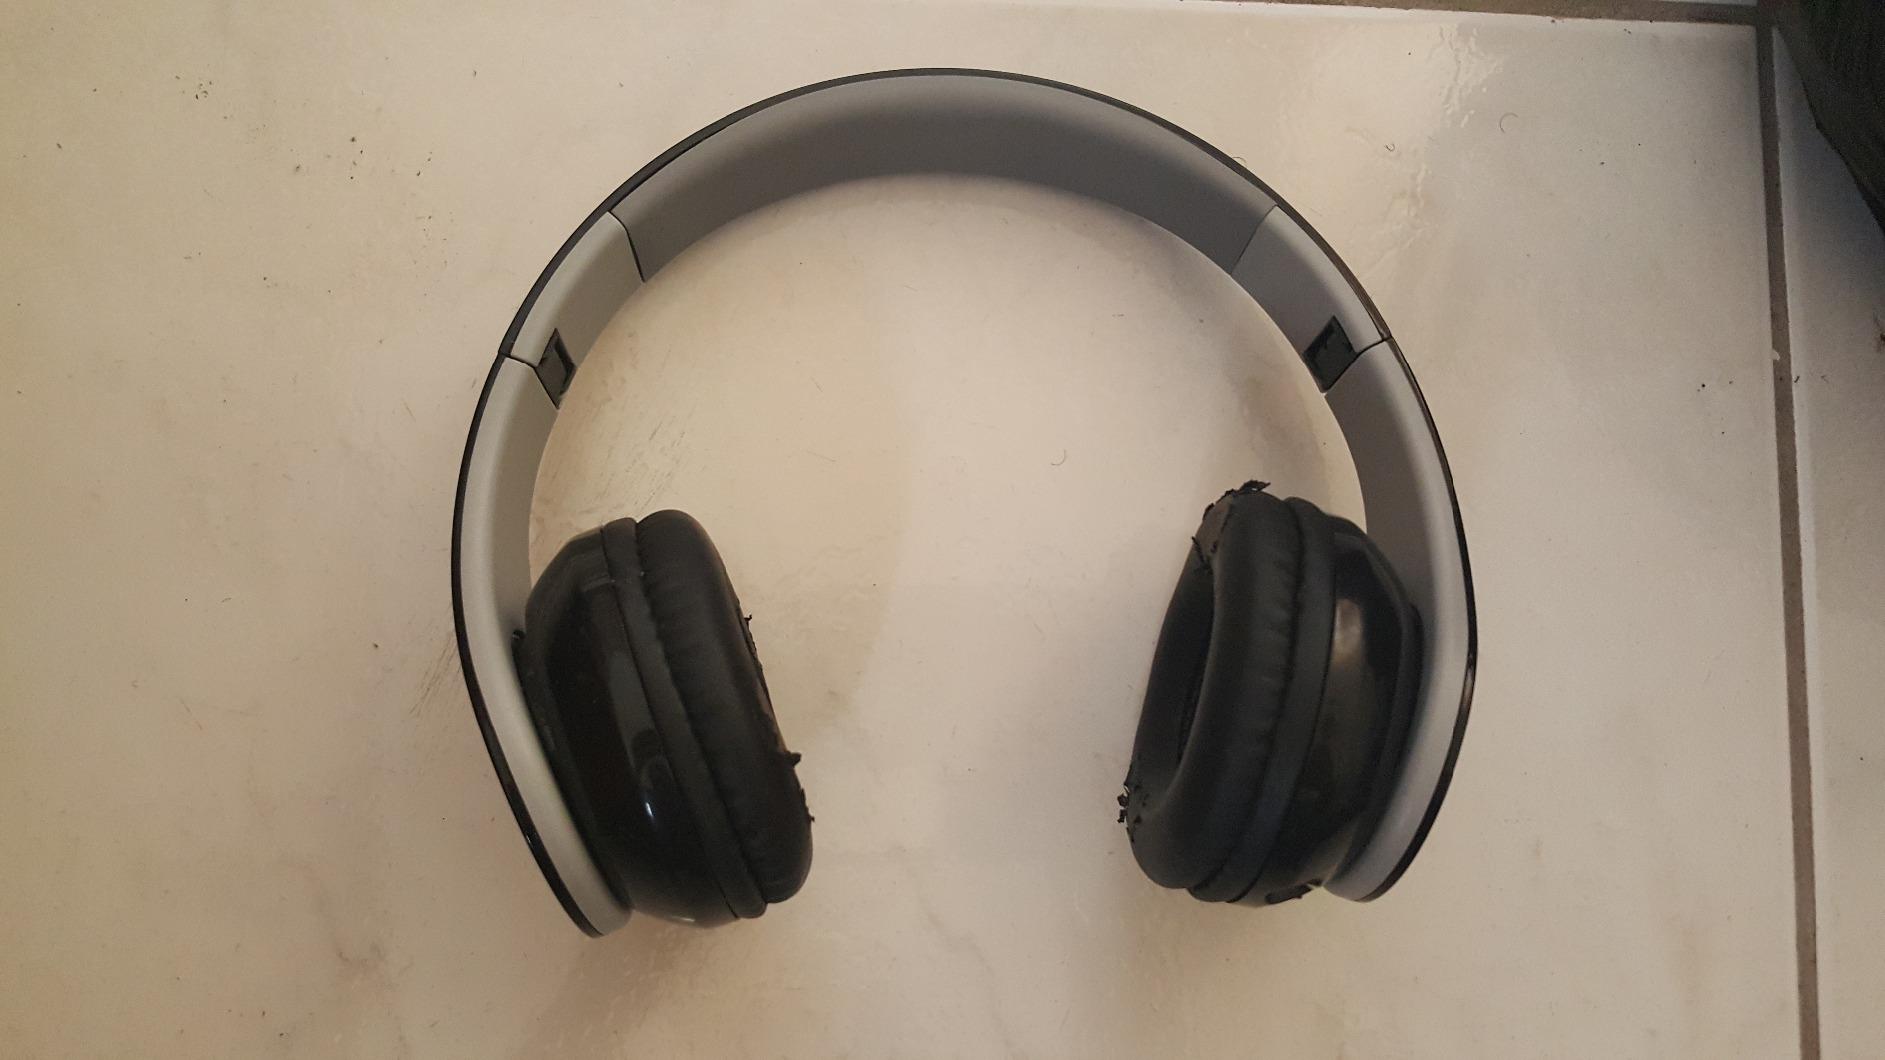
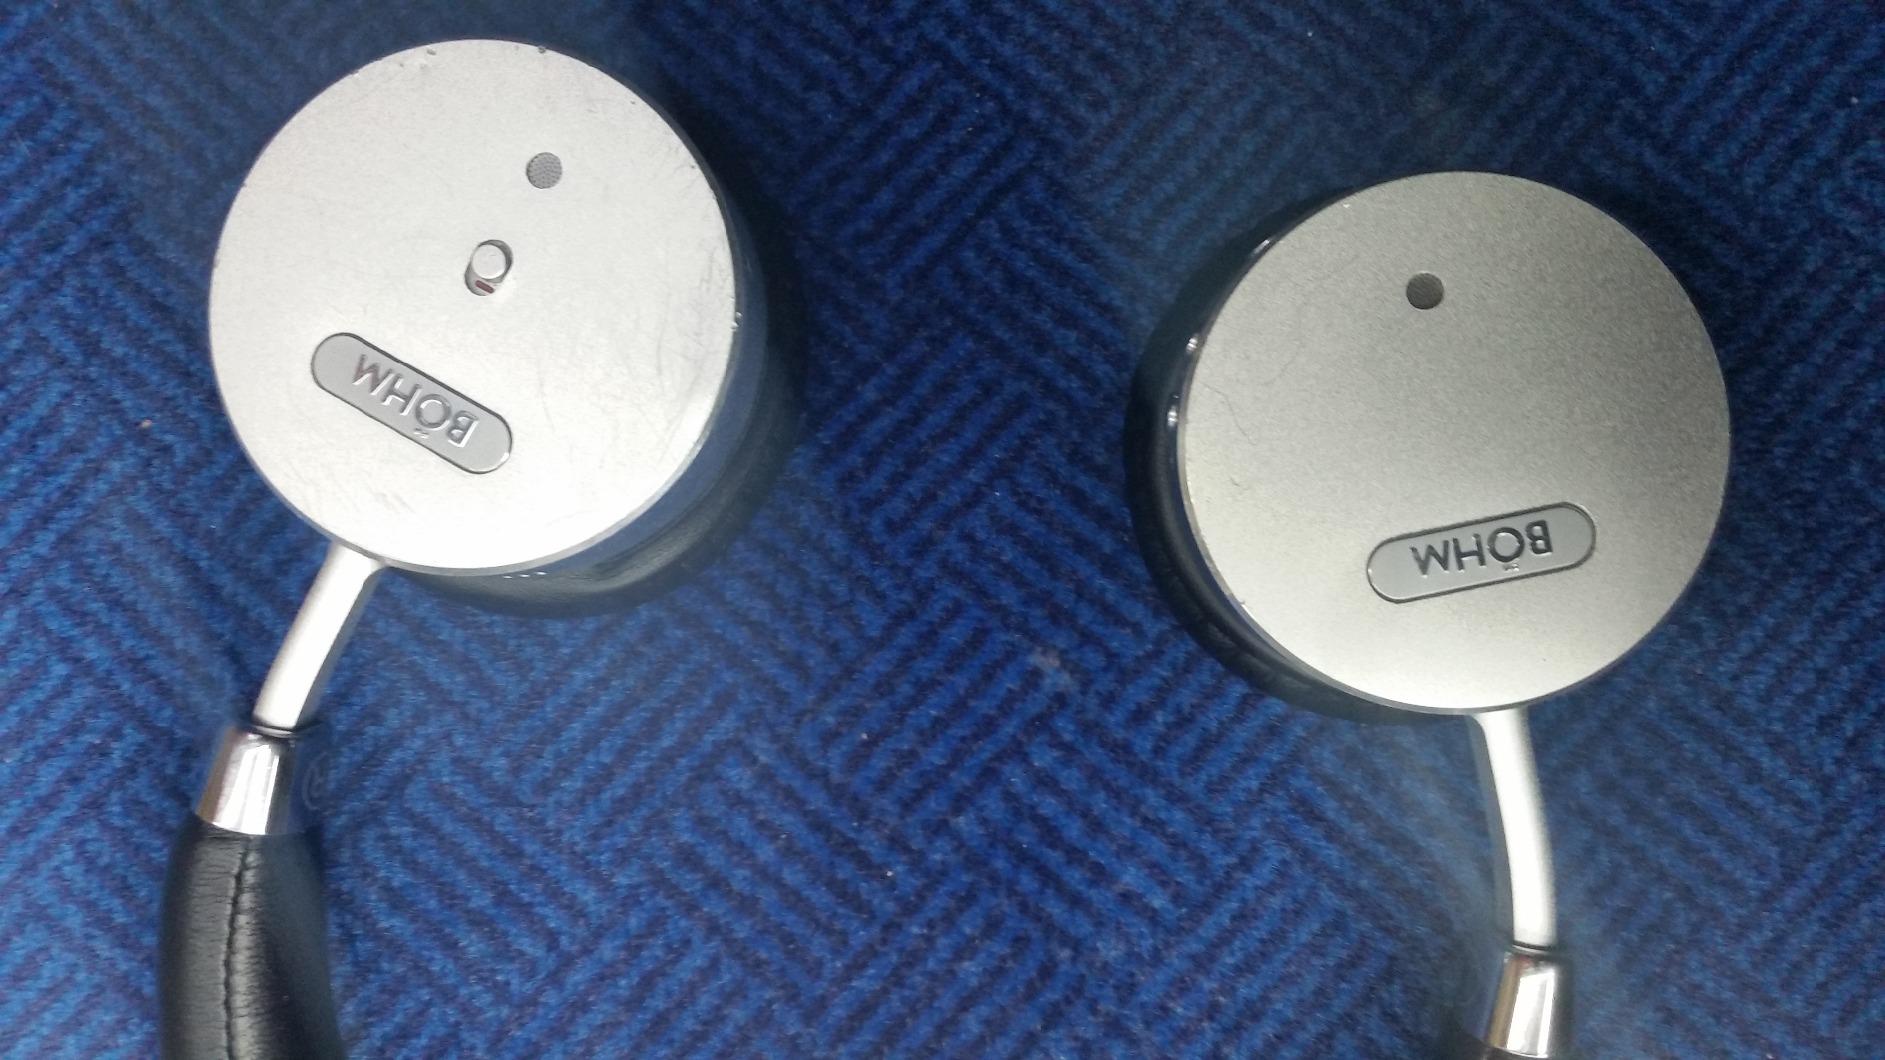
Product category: headphones
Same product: no